Malmskillnadsgatan

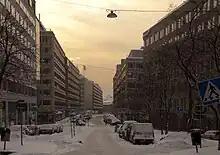
Malmskillnadsgatan 2010

Malmskillnadsgatan (Swedish: "The Ridge Dividing Street") is a 650-metre long street in central Stockholm, Sweden. It stretches northward from the Brunkebergstorg square over Hamngatan; crosses Mäster Samuelsgatan and Oxtorgsgatan; passes over the bridge Malmskillnad Bridge passing over Kungsgatan; crosses Brunnsgatan and David Bagares gata; and finally ends at Johannes plan near Döbelnsgatan.